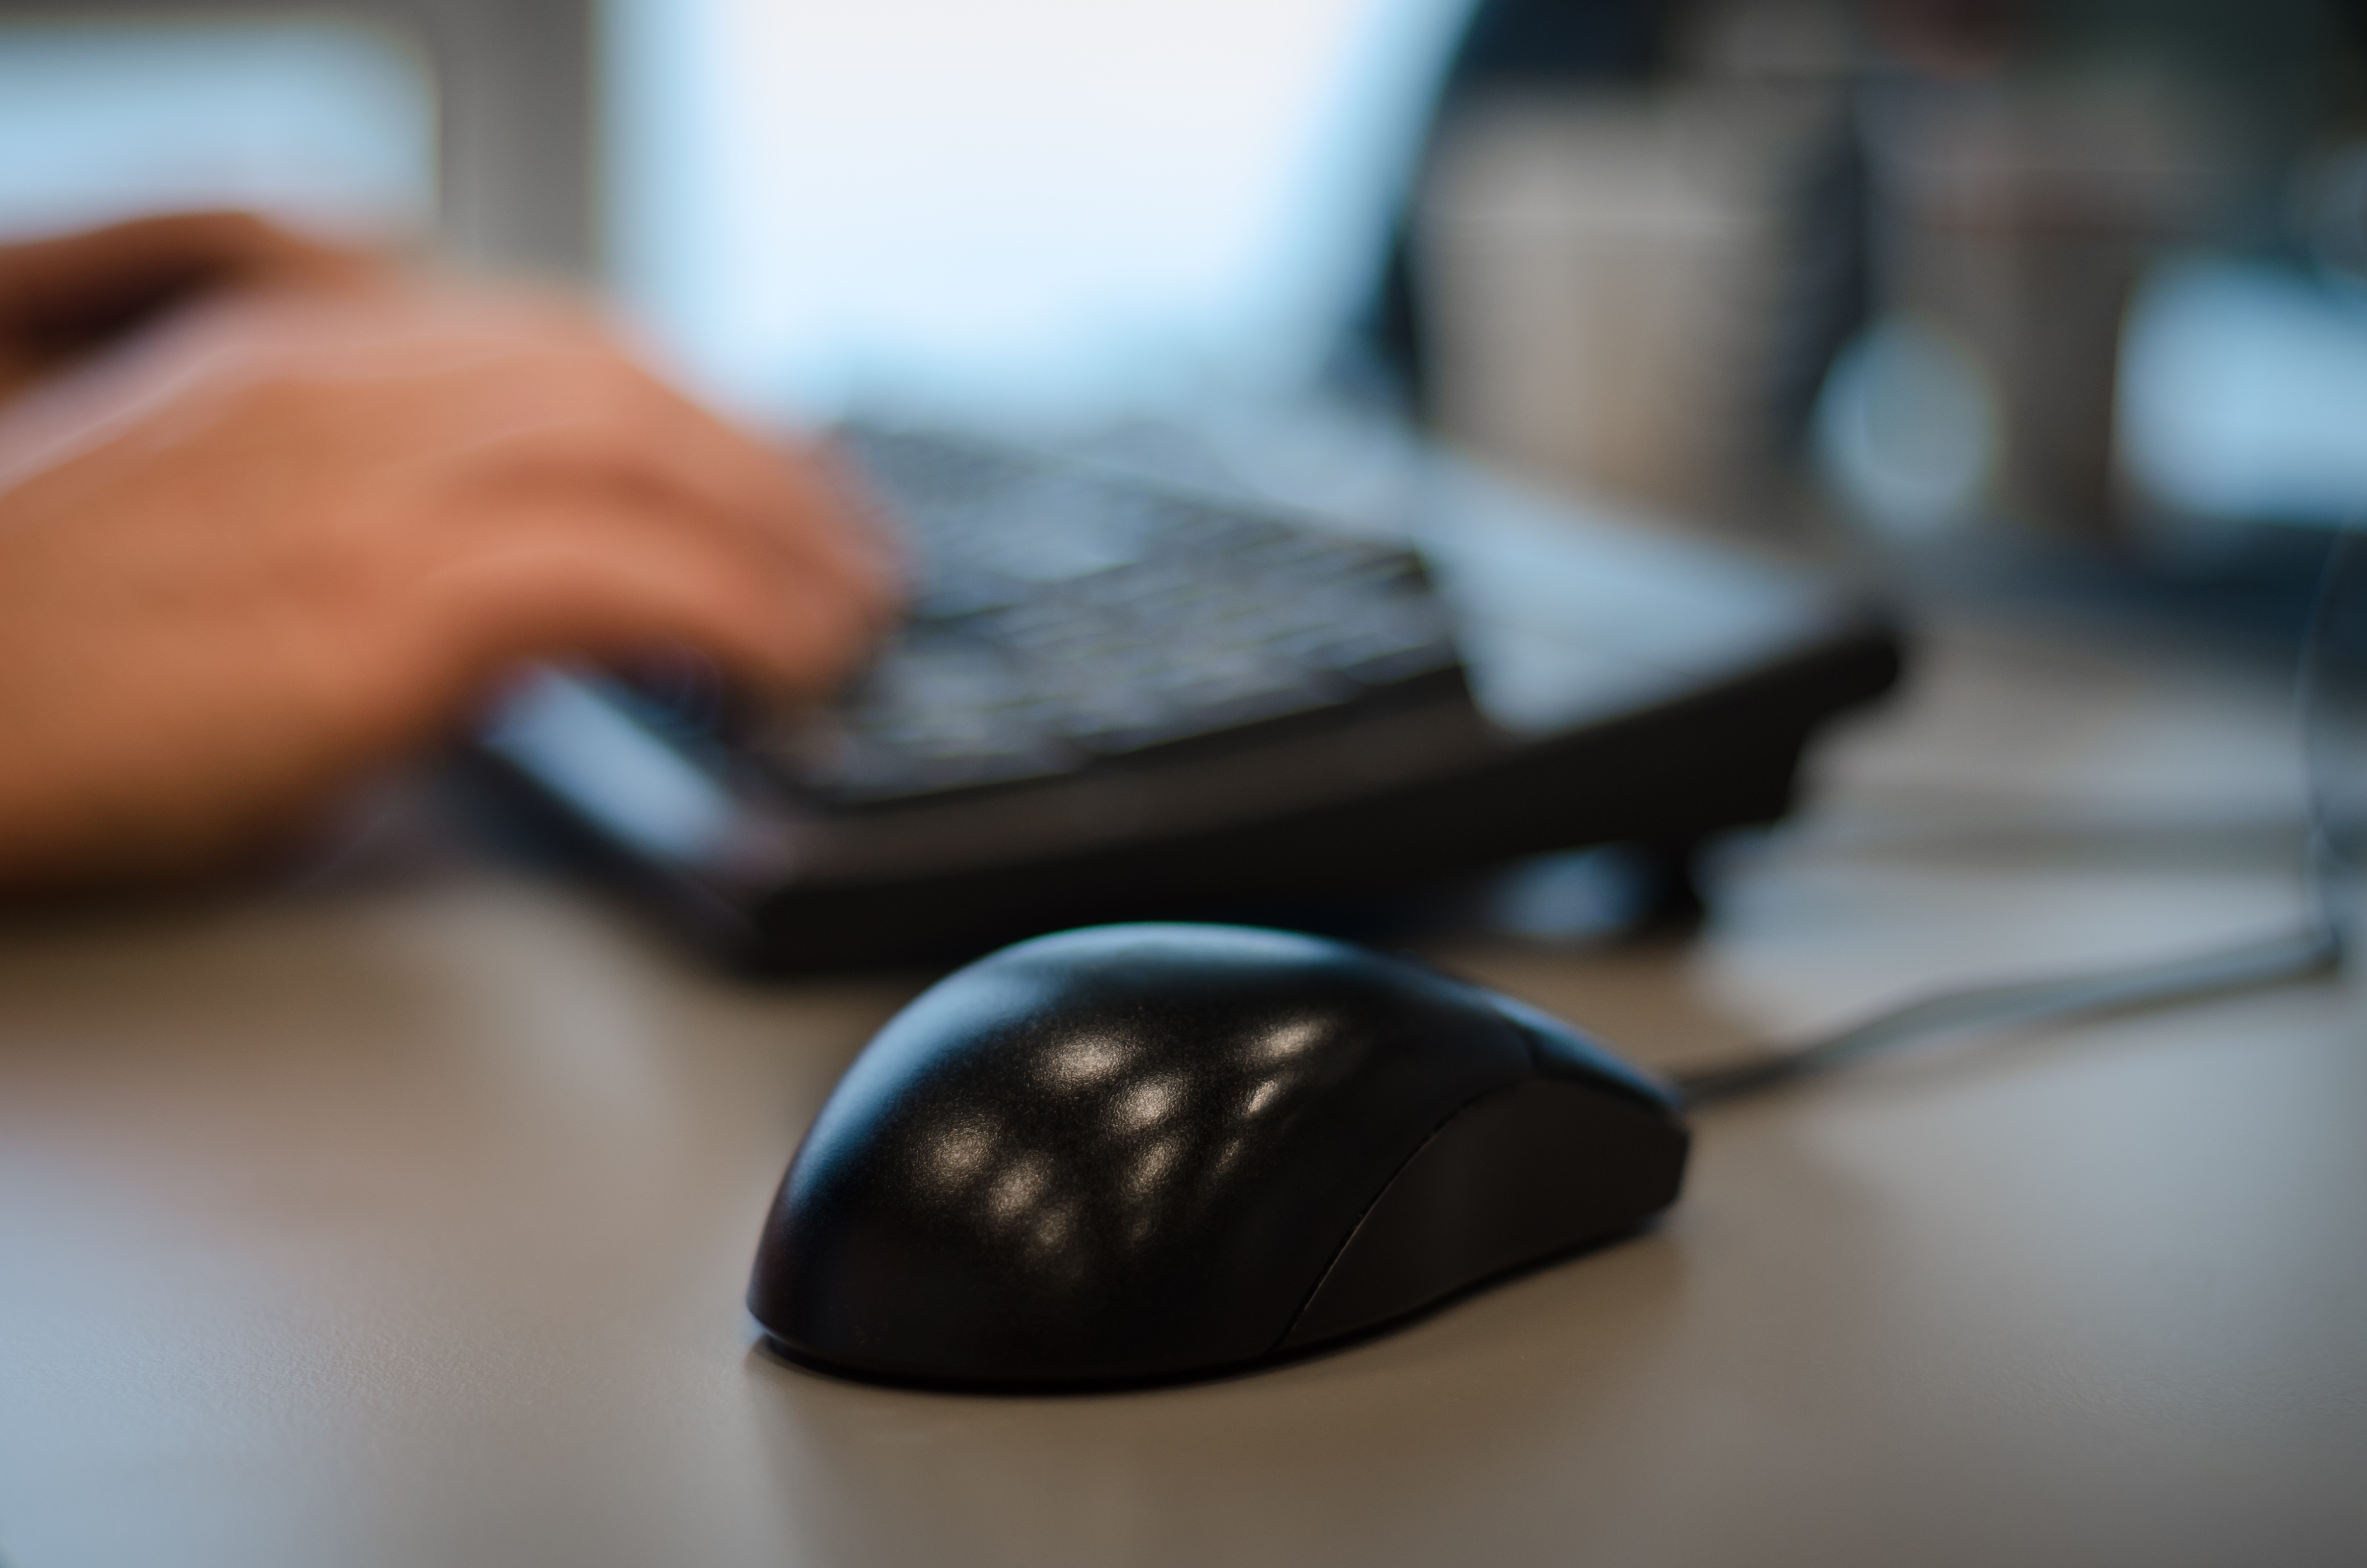
computer, hand, bokeh, mouse, leg, finger, office, gadget, business, close up, human body, hands, eye, glasses, organ, workplace, sense